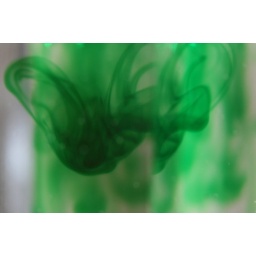
Playing around with green food dye and a glass of water...